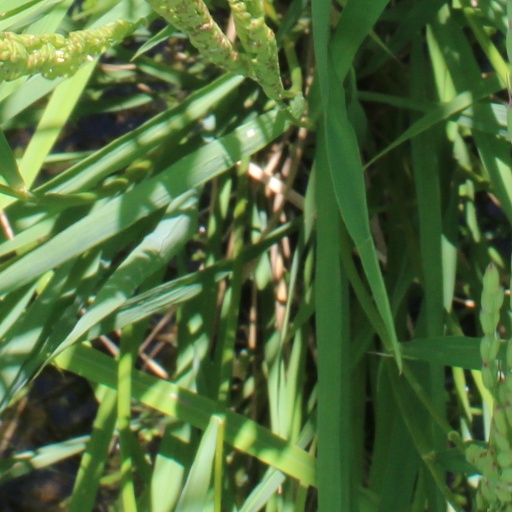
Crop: rice